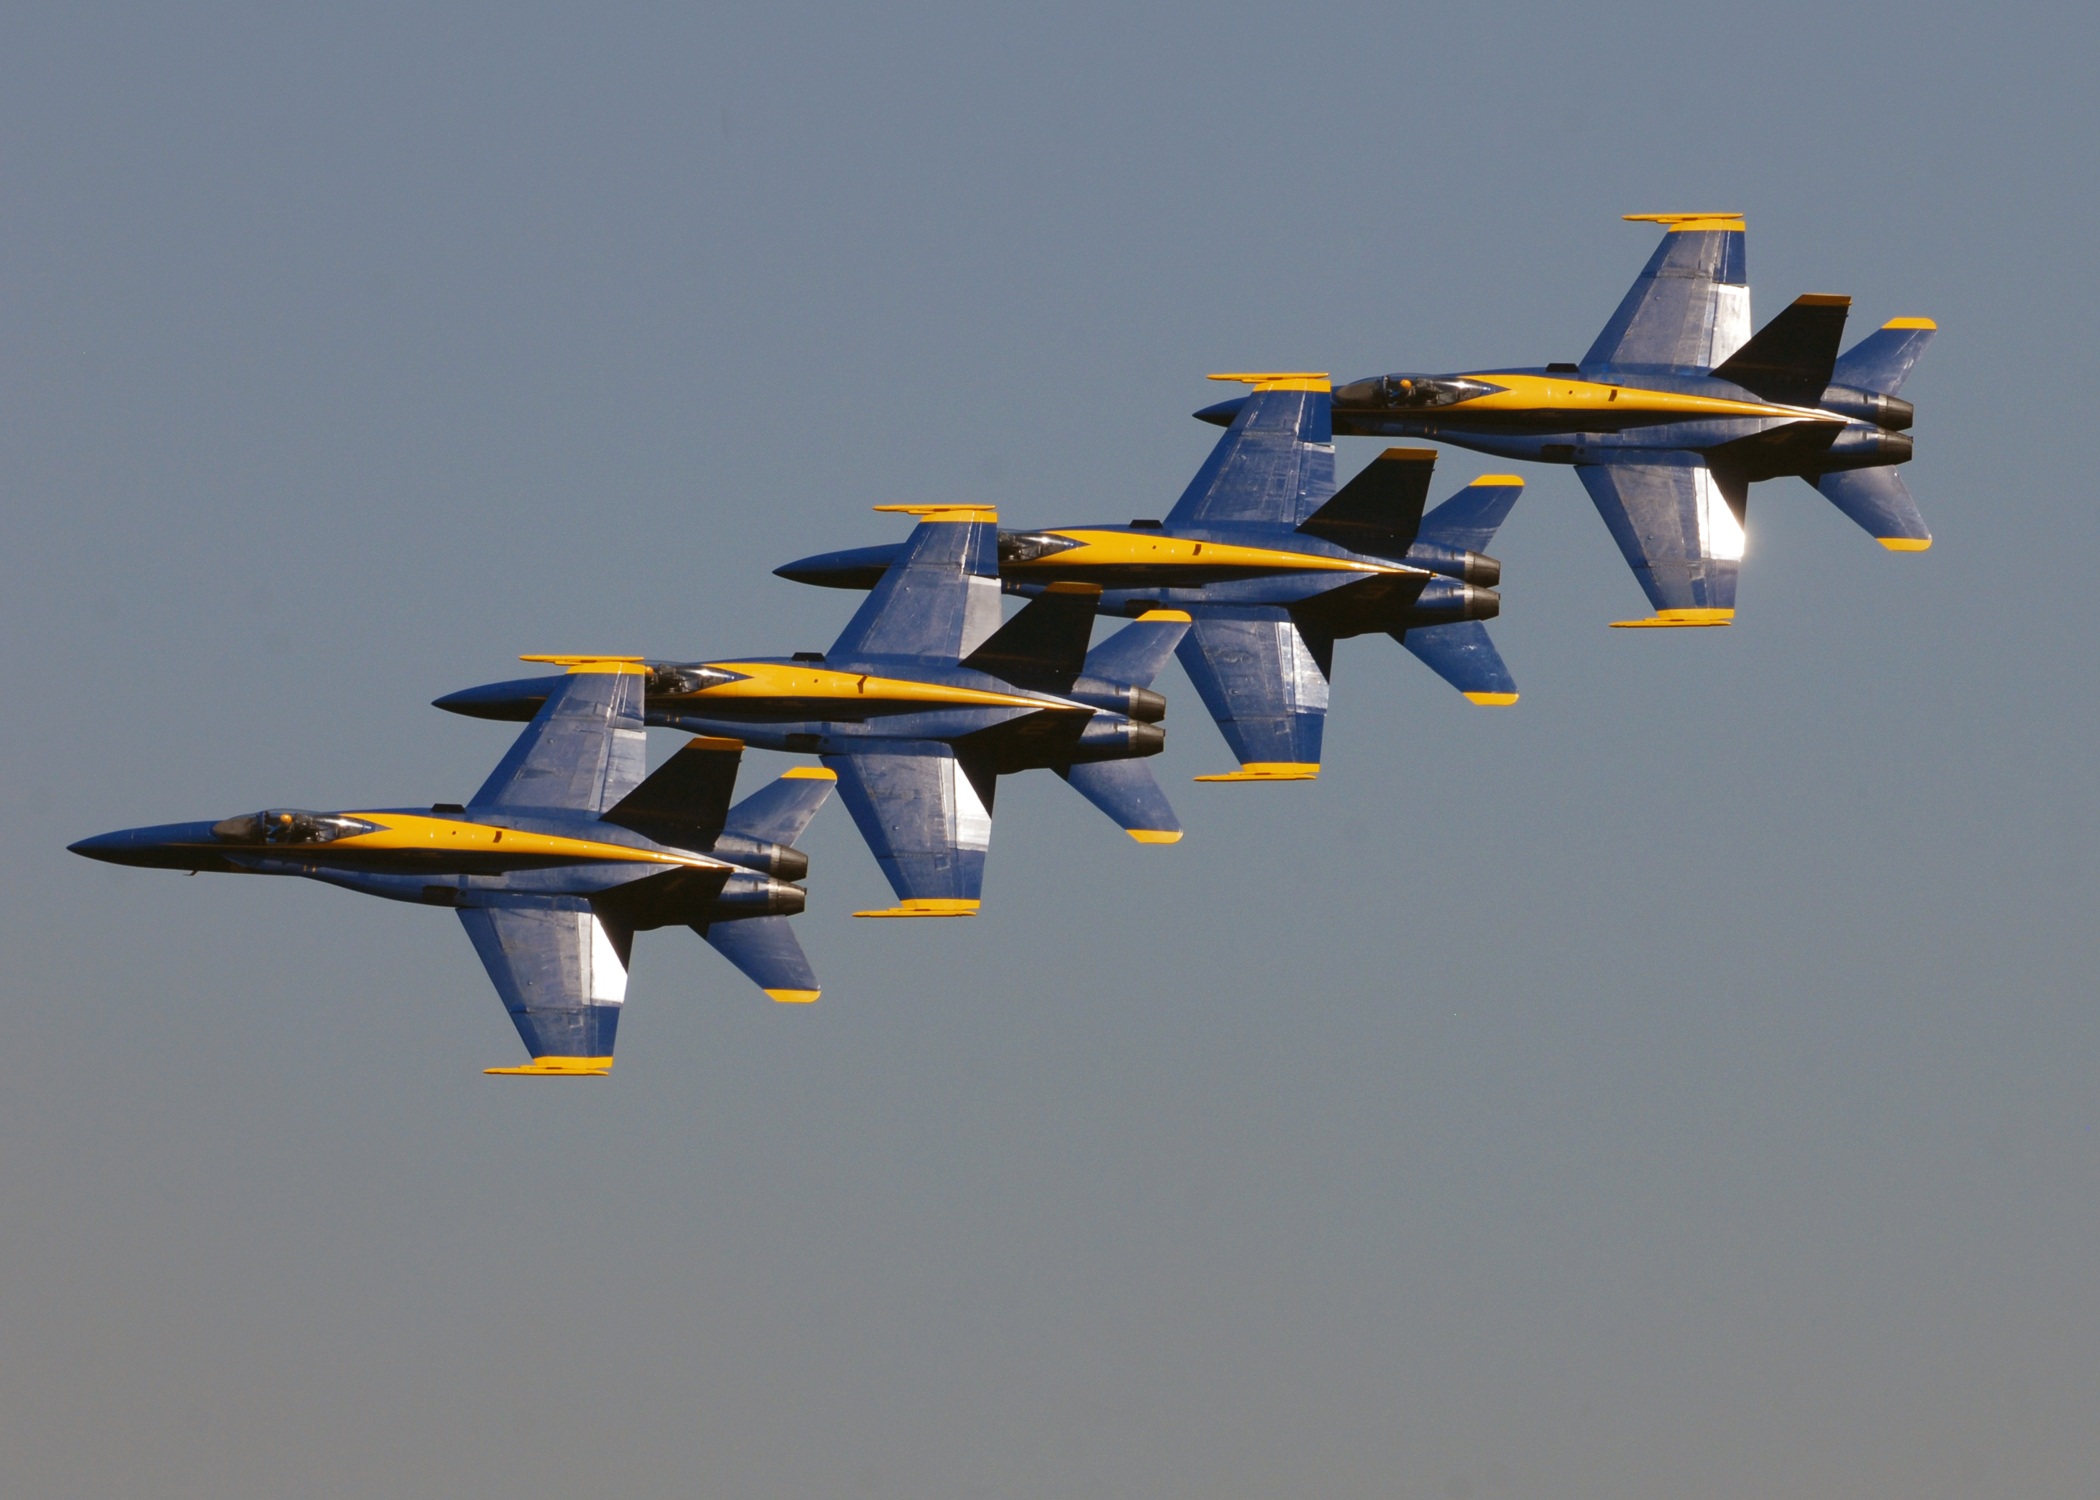
wing, airplane, aircraft, jet, vehicle, aviation, show, training, team, airplanes, precision, navy, demonstration, sortie, planes, maneuvers, blue angels, air show, air force, aerobatics, team work, fighters, military aircraft, atmosphere of earth, aircraft engine, general aviation